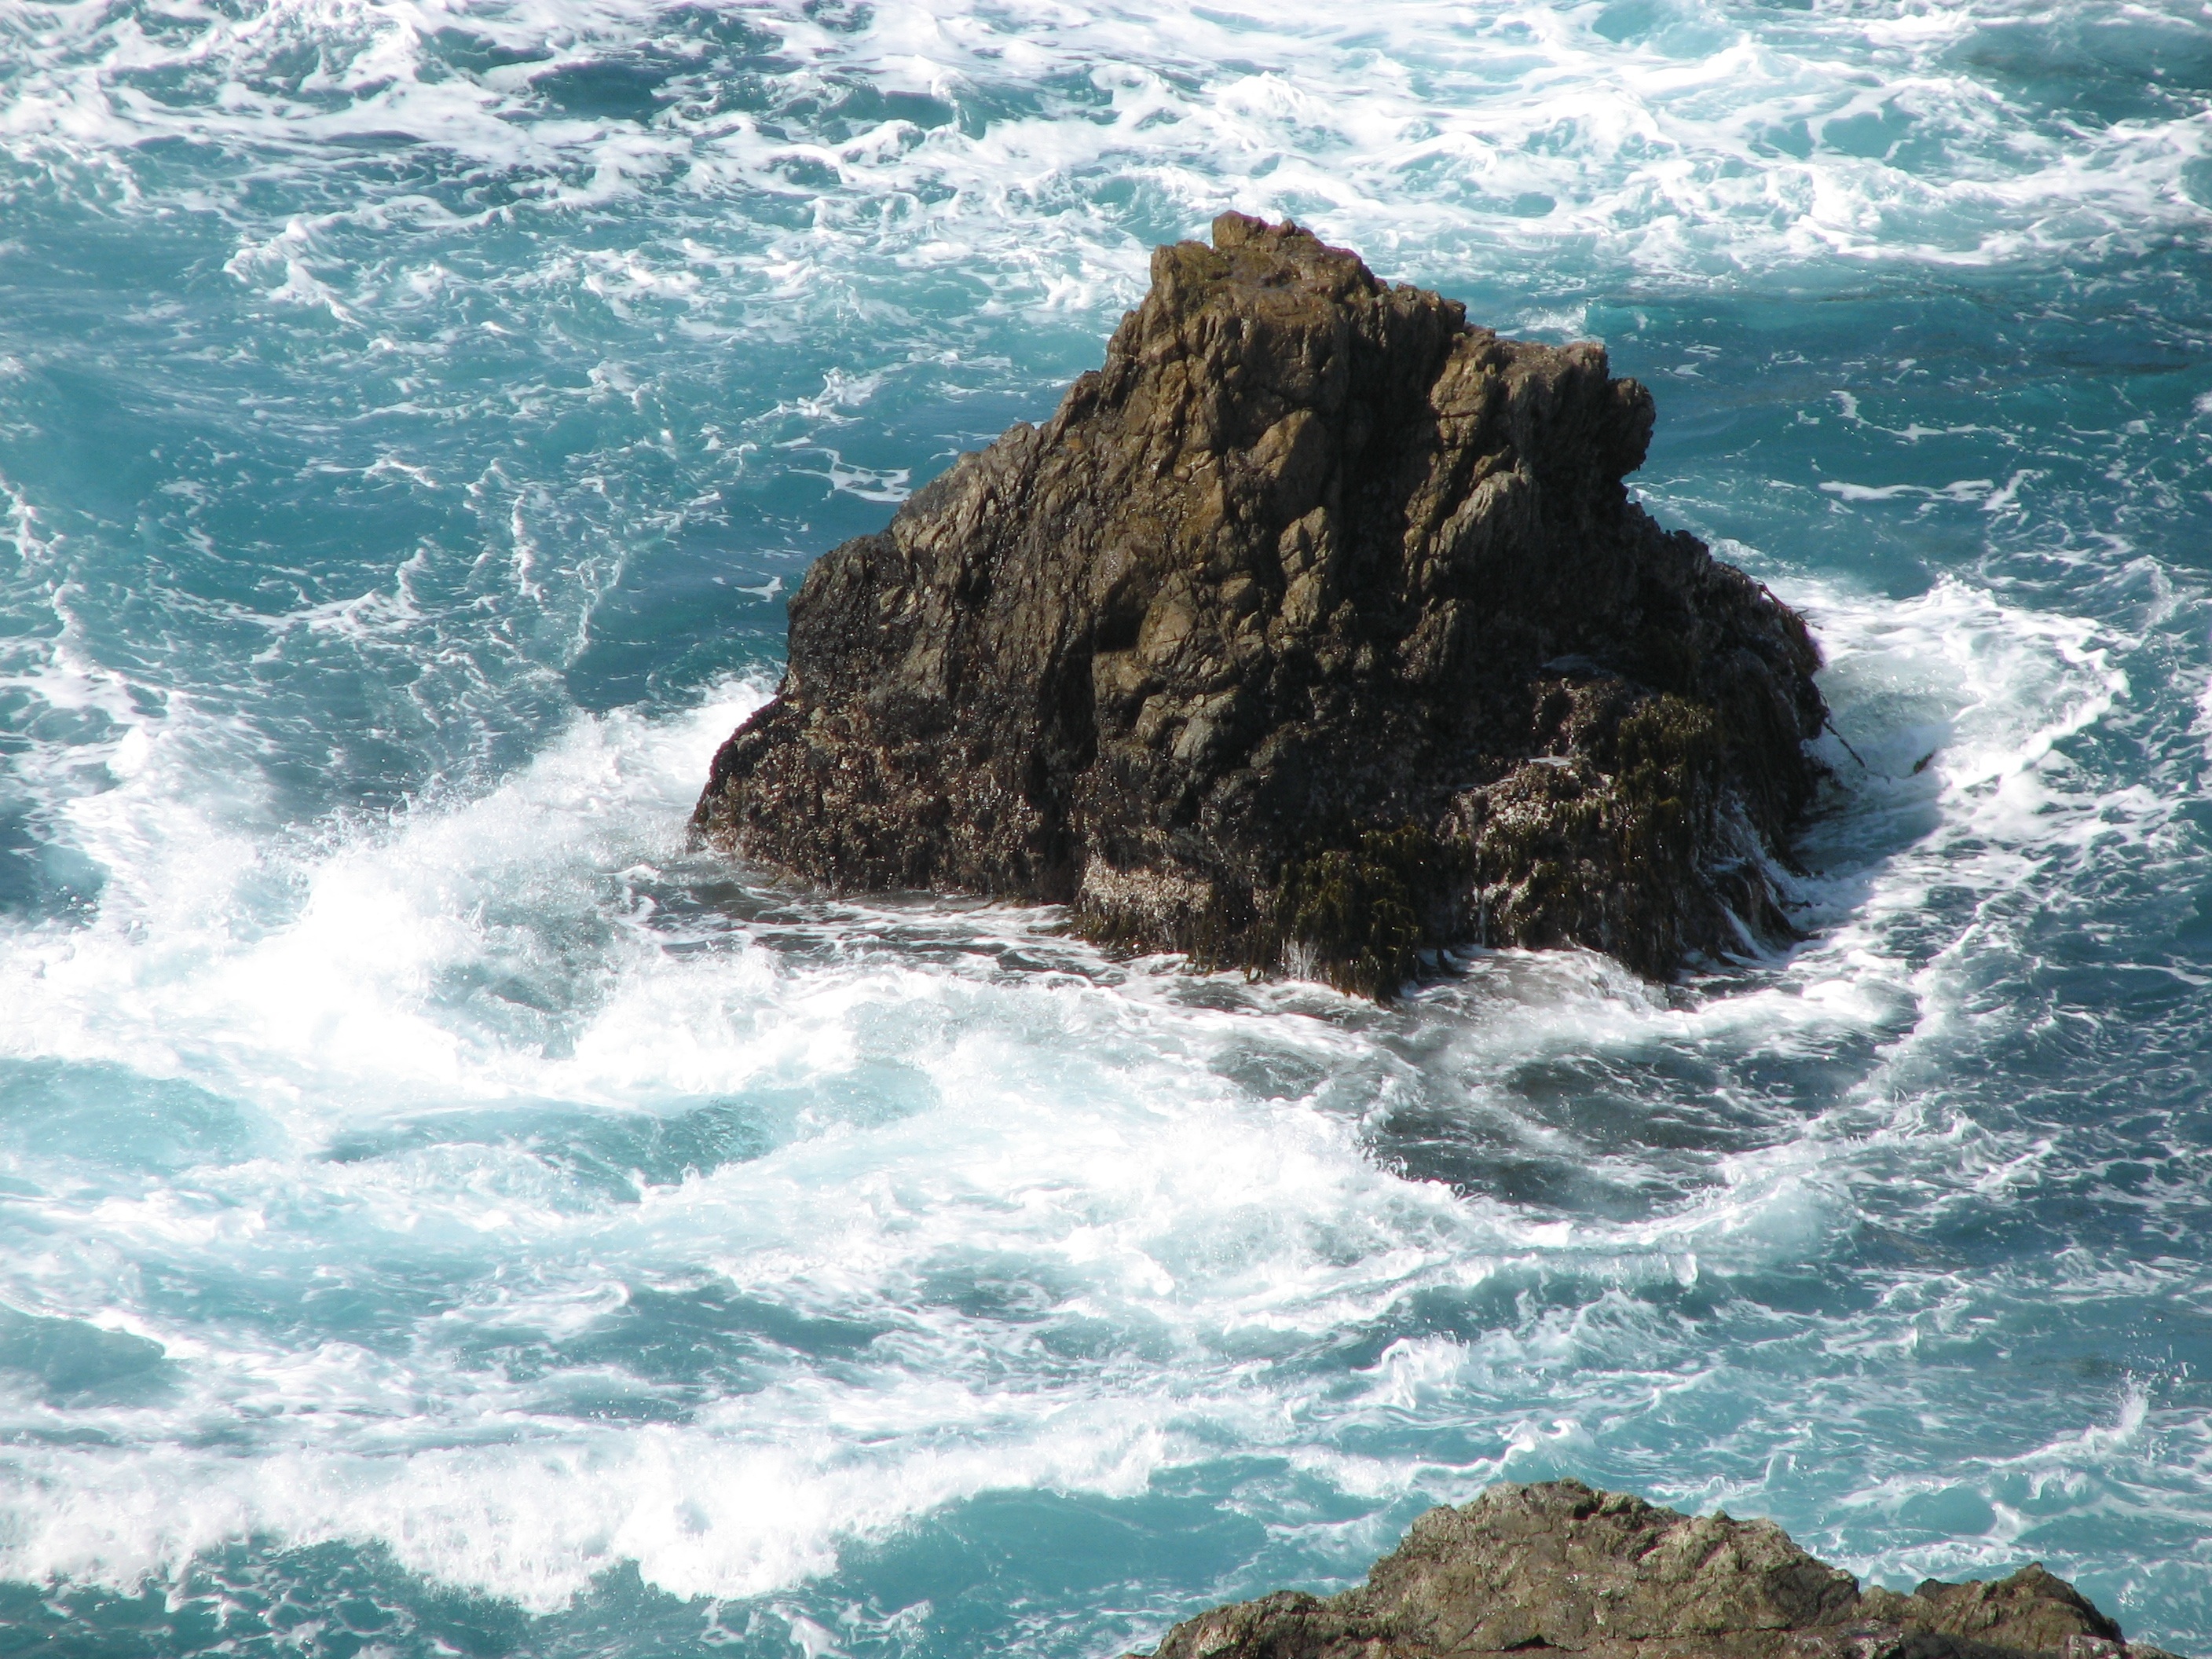
beach, sea, coast, water, nature, outdoor, rock, ocean, horizon, shore, wave, wet, tide, cliff, surf, cove, splash, seascape, bay, blue, terrain, material, body of water, ocean wave, power, turquoise, cape, islet, aquamarine, wind wave